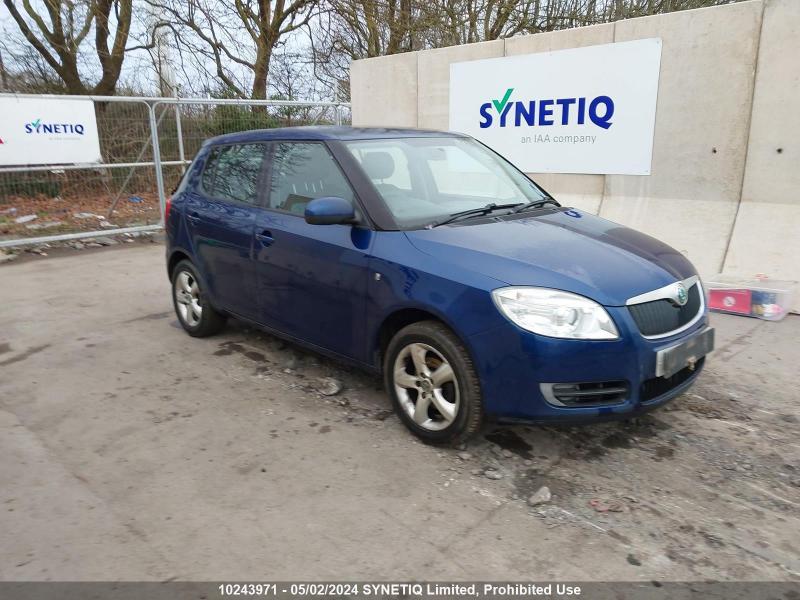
Aucun dommage détecté.
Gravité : aucun